Yann Benoist

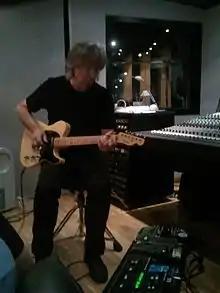
"Studio de Bretagne" Auray 2011

Yann Benoist (born 6 February 1951) is a French session guitarist, performer, singer , composer, conductor, and arranger.